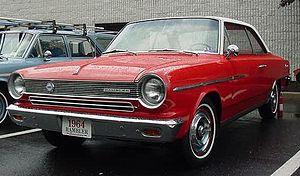
La société Industrias Kaiser Argentina S.A., plus connue sous le simple sigle IKA, était un constructeur automobile argentin dont l'activité a commencé au milieu des années 1950 et s'est achevée en 1979.
L'IKA Torino est une automobile produite par le constructeur argentin IKA - Industrias Kaiser Argentina de 1966 à 1975, puis par Renault Argentina de 1975 à 1981. Cette automobile est le fruit d'une association entre le maître carrossier italien Pininfarina et le constructeur argentin IKA qui produisait dans son usine de Córdoba le modèle IKA Rambler sous licence américaine mais qui, voyant les ventes du modèle chuter en raison de l'évolution du goût des automobilistes argentins lassés du style américain, voulut le relancer en lui donnant un style européen.